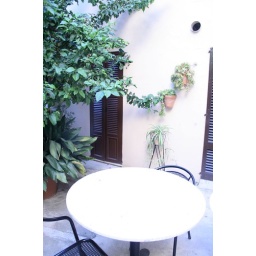
the door to our room a Dalt Murada almost obscured by a lemon tree